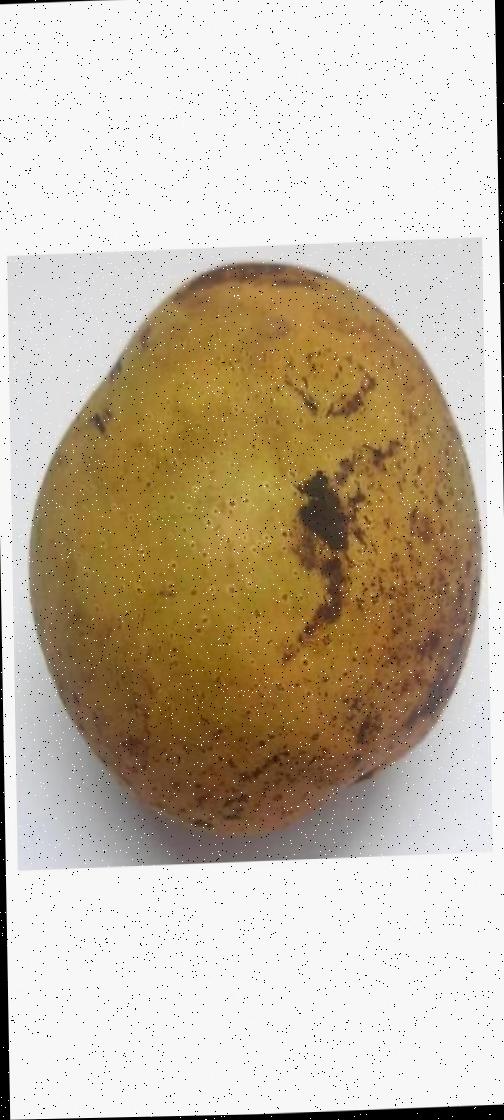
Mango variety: Ashshina Classic